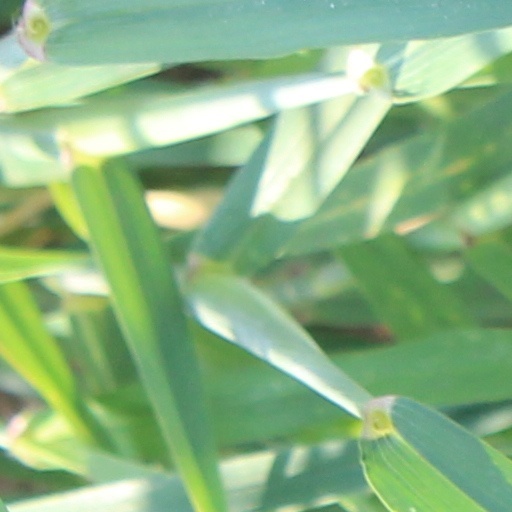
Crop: wheat